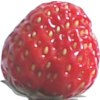
Label: strawberry